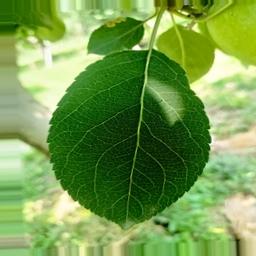
Label: Healthy